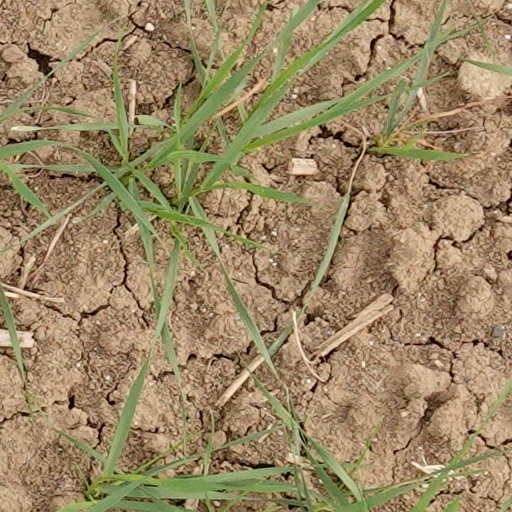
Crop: wheat